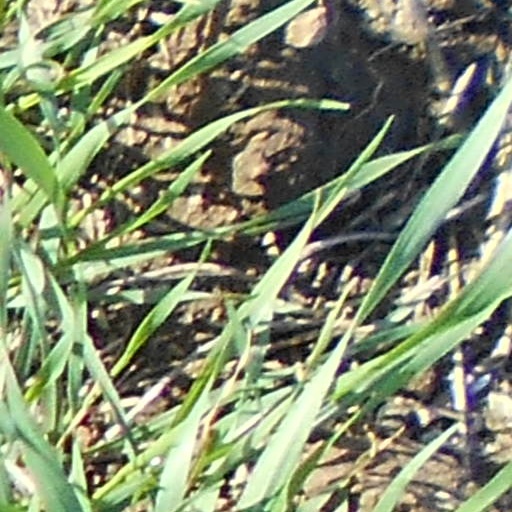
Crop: wheat